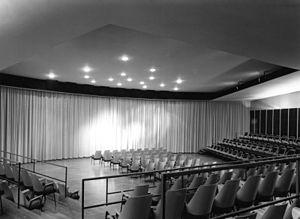
La salle Beethoven est une salle de concerts et de représentations de la ville de Bonn, placée sous la protection des monuments historiques. Elle est la troisième salle à y porter le nom de Ludwig van Beethoven, né à Bonn.
Fresco, Wandklänge zur Meditation est une composition pour quatre groupes d'orchestre, écrite en 1969 par le compositeur allemand Karlheinz Stockhausen. Fresco a été pensée pour une rétrospective de sa musique pendant une soirée entière, présentée simultanément dans trois auditoriums de la Beethovenhalle à Bonn. C'est l'œuvre numéro 29 dans le catalogue du compositeur et elle dure environ cinq heures.